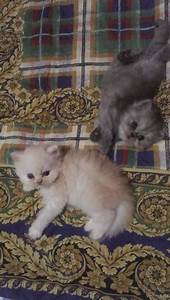
Label: cat